Orthaga

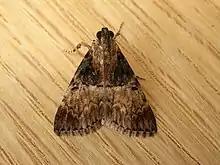
"Orthaga thyrisalis"

Orthaga is a genus of snout moths. It was described by Francis Walker in 1859.